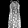
Label: Dress